0-6-2

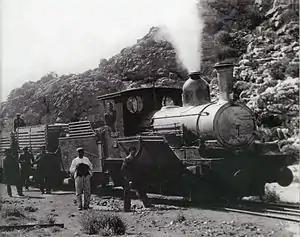
Cape Copper Company 0-6-2 Scotia Class, c. 1910

There were 30 "Dagupan"-type locomotives built between 1889 and 1890. All were tank locomotives, weighed and were run a maximum speed of . These were divided into two subclasses: the A subclass built by Neilson and Company and the B subclass built by Dübs and Company.